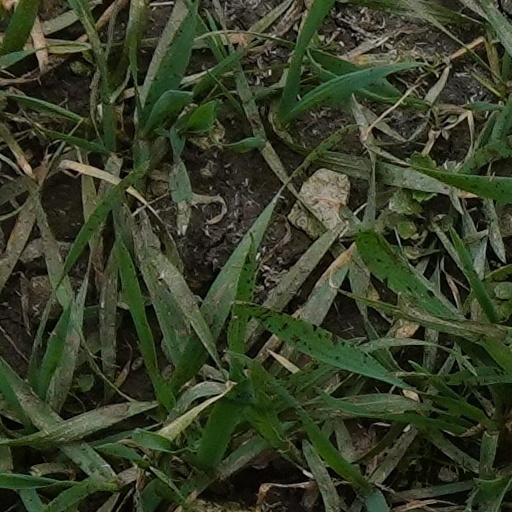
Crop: wheat